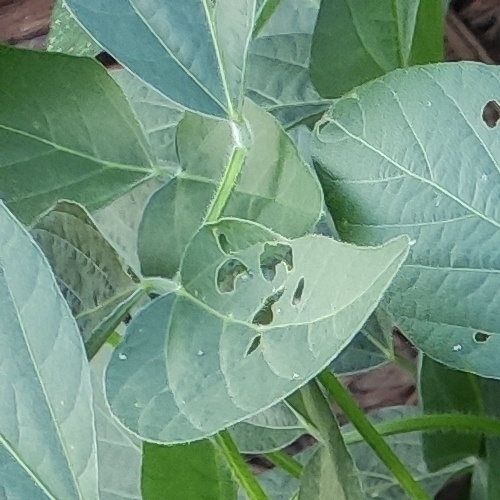
Label: Caterpillar